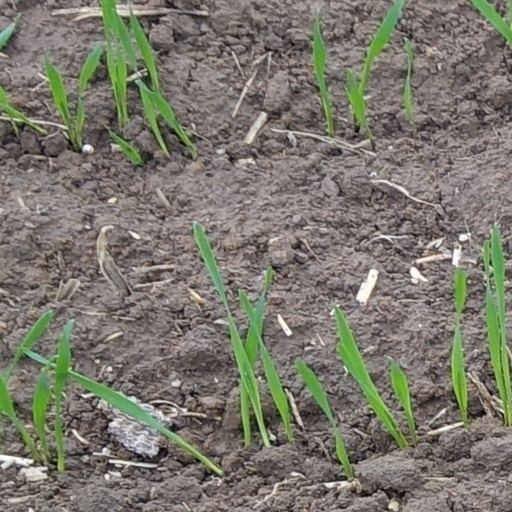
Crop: wheat